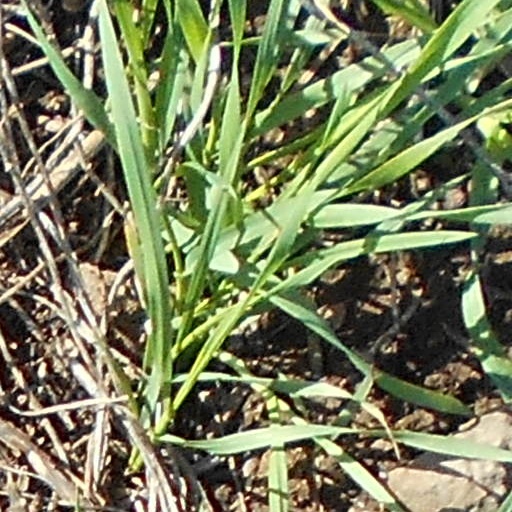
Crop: wheat